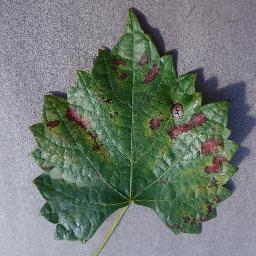
Label: Grape___Esca_(Black_Measles)